Wizard (horse)

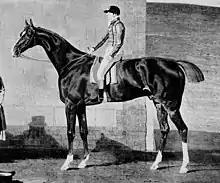
"Portrait of Wizard" by Benjamin Marshall

Wizard (1806 – 30 June 1813) was a British Thoroughbred racehorse. He won seven of his ten races, with all his wins coming at Newmarket. In 1809 he won the 2000 Guineas Stakes, before finishing second in the Derby Stakes. The following year he won a match race against his Derby conqueror Pope. Throughout his racing career he was owned by Christopher Wilson and trained by Tom Perren. Wizard only stood as a stallion for two years before dying in an accident in 1813. His son Young Wizard won the Riddlesworth Stakes and was the runner-up in the Derby in 1817.